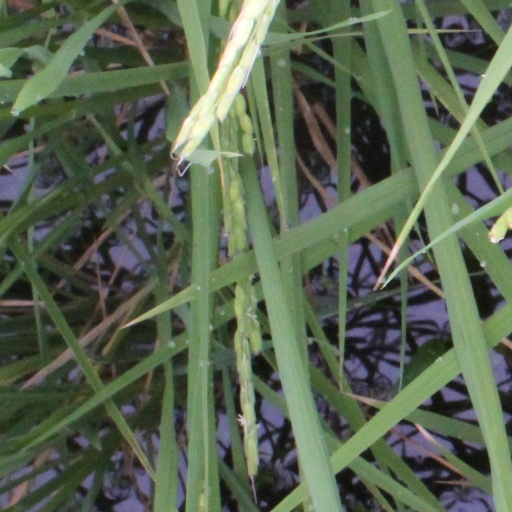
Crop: rice